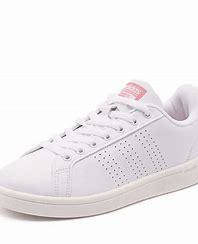
Brand: adidas
Model: neo Adidas NEO Advantage